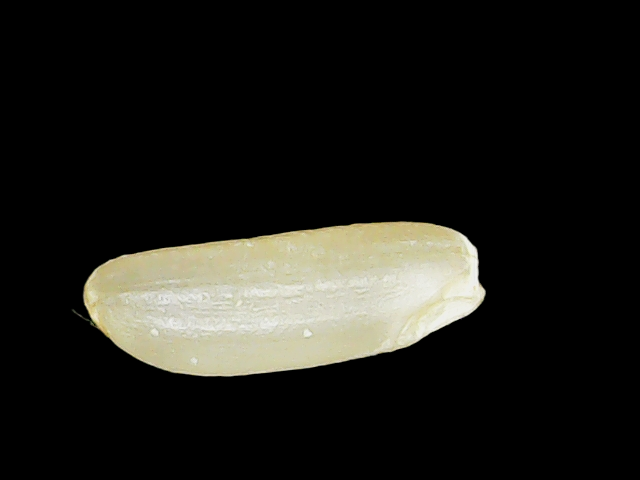
Rice variety: Binadhan12